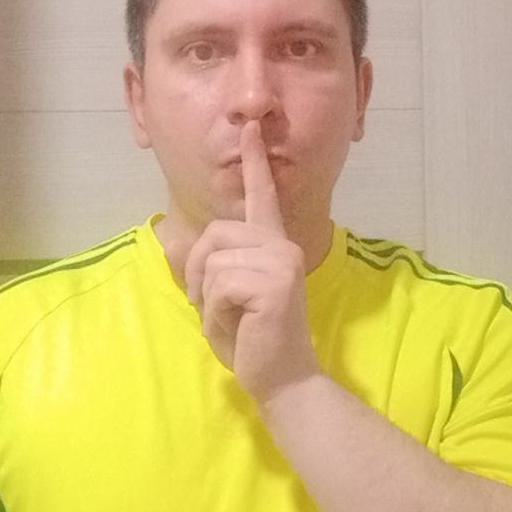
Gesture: mute